Fourteen Holy Helpers

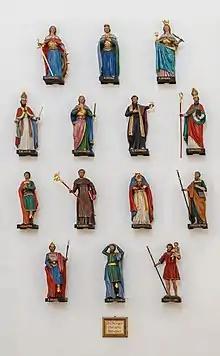
Figurines of the Fourteen Holy Helpers, Chapel on the Michaelsberg, Baden-Württemberg, Germany

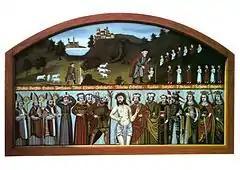
Painting of the Fourteen Holy Helpers

The Fourteen Holy Helpers are a group of saints venerated together by Catholics because their intercession is believed to be particularly effective, especially against various diseases. This group of "Nothelfer" ("helpers in need") originated in the 14th century at first in the Rhineland, largely as a result of the epidemic (probably of bubonic plague) that became known as the Black Death.